Holiday (Madonna song)

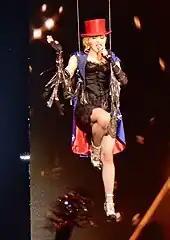
Madonna sings "Holiday" as closing number of 2015―2016's Rebel Heart Tour.

Madonna first performed "Holiday" live at New York's Studio 54 on June 4, 1983. The song was included in early promotional appearances, including Camden Palace in London, Manchester's The Haçienda, and television programs such as "Top of the Pops", "American Bandstand", "Solid Gold", "Discoring", and "The Tube". A televised performance from "Solid Gold" was even used as music video in some countries to promote the single.